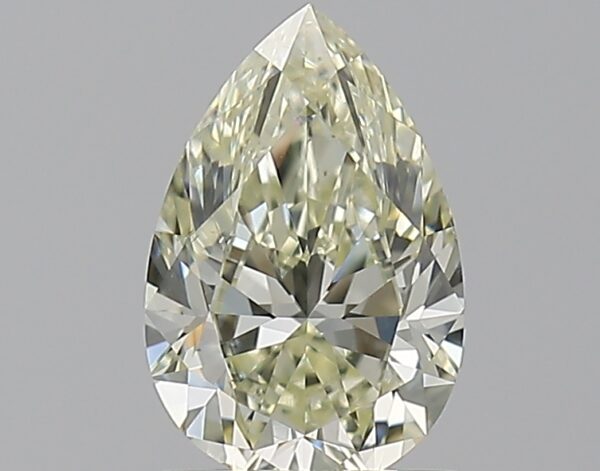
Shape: pear
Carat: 0.8
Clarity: SI1
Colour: M
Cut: EX
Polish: EX
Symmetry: VG
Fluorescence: ST
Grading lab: GIA
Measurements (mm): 7.78 x 5.13 x 3.21